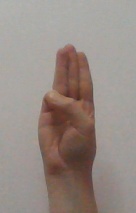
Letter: thaa